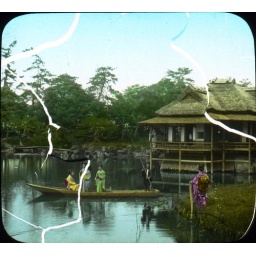
The white lines are from cracks in the transparency between the two glass cover slides